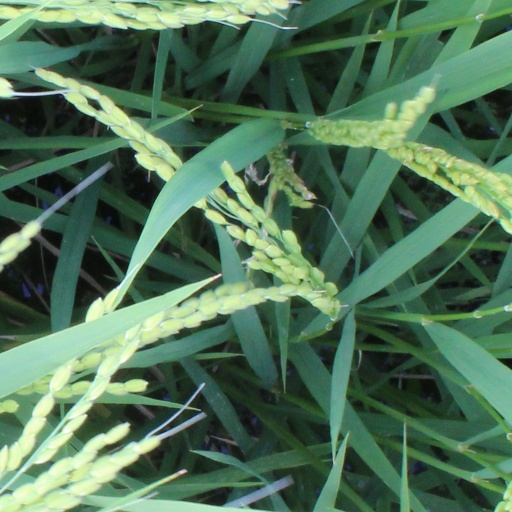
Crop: rice